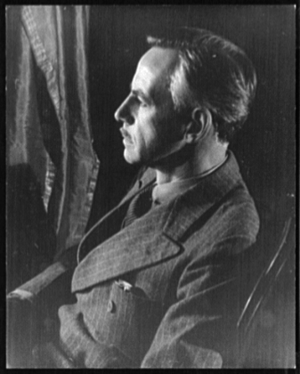
Eugene Gladstone O'Neill est un dramaturge américain. Il reçut le prix Pulitzer de l'œuvre théâtrale en 1920 et le prix Nobel de littérature en 1936.